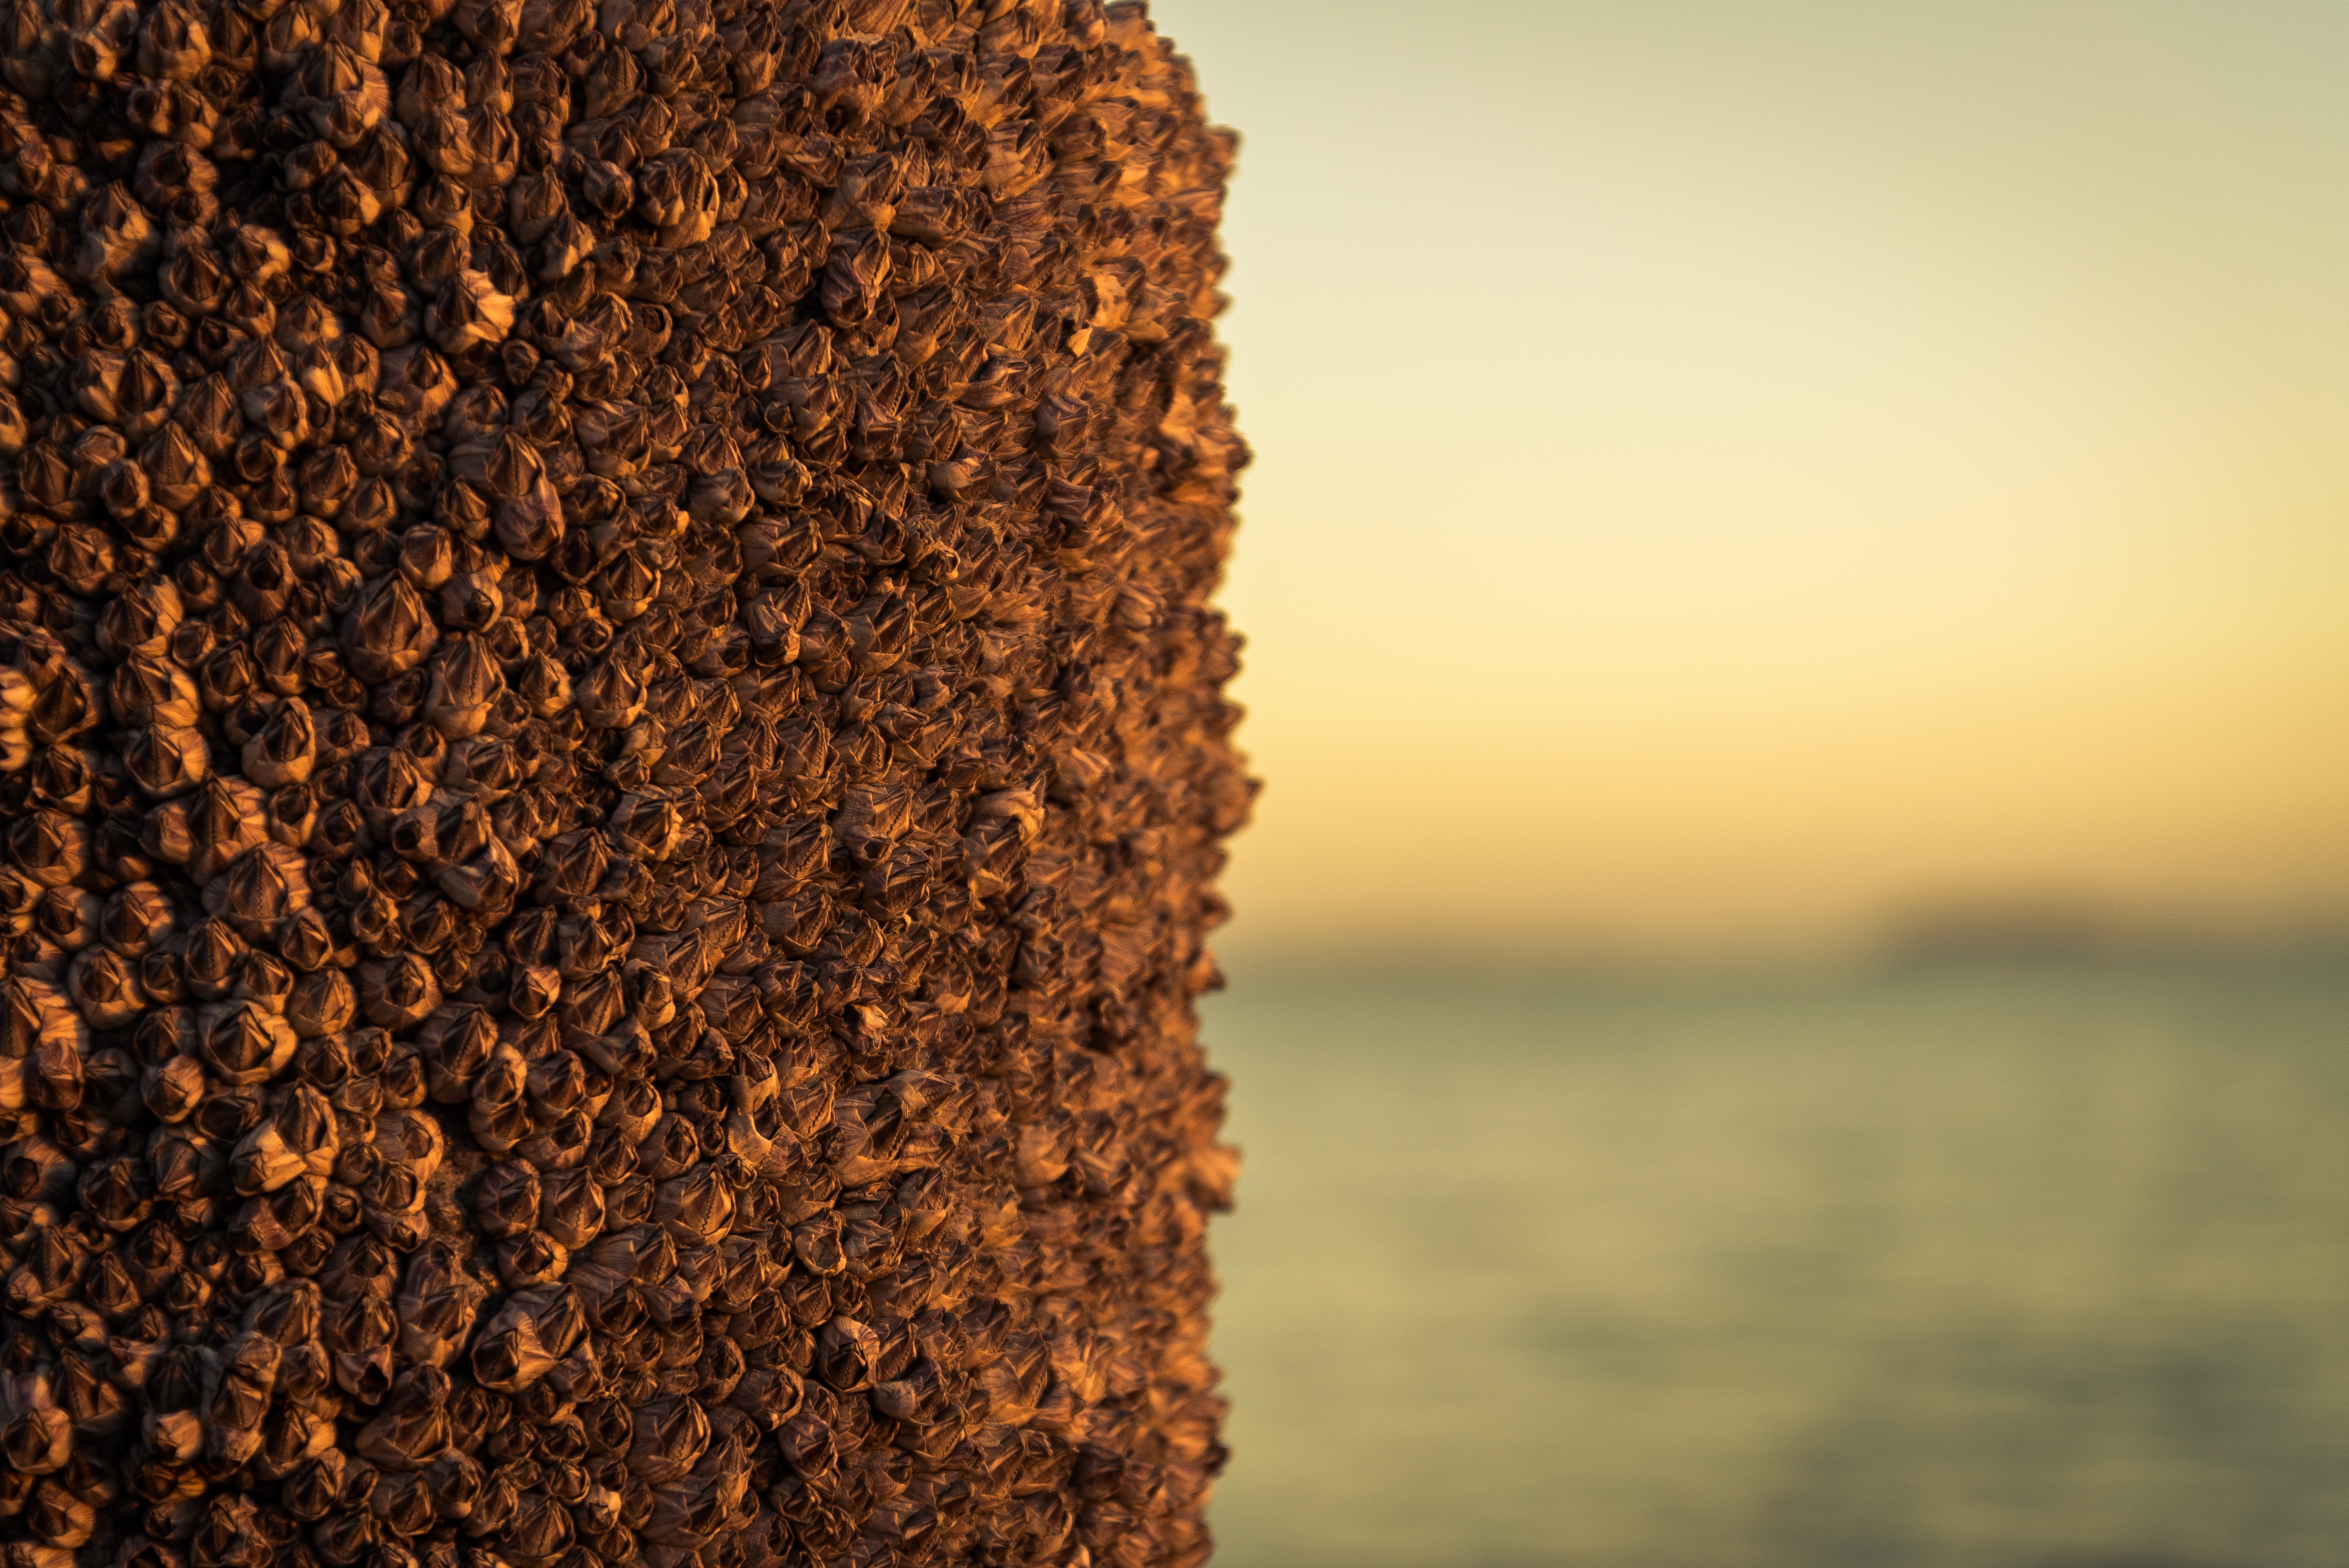
beach, sea, tree, nature, rock, sky, sunlight, morning, texture, evening, oyster, soil, stock photography, vicissitudes